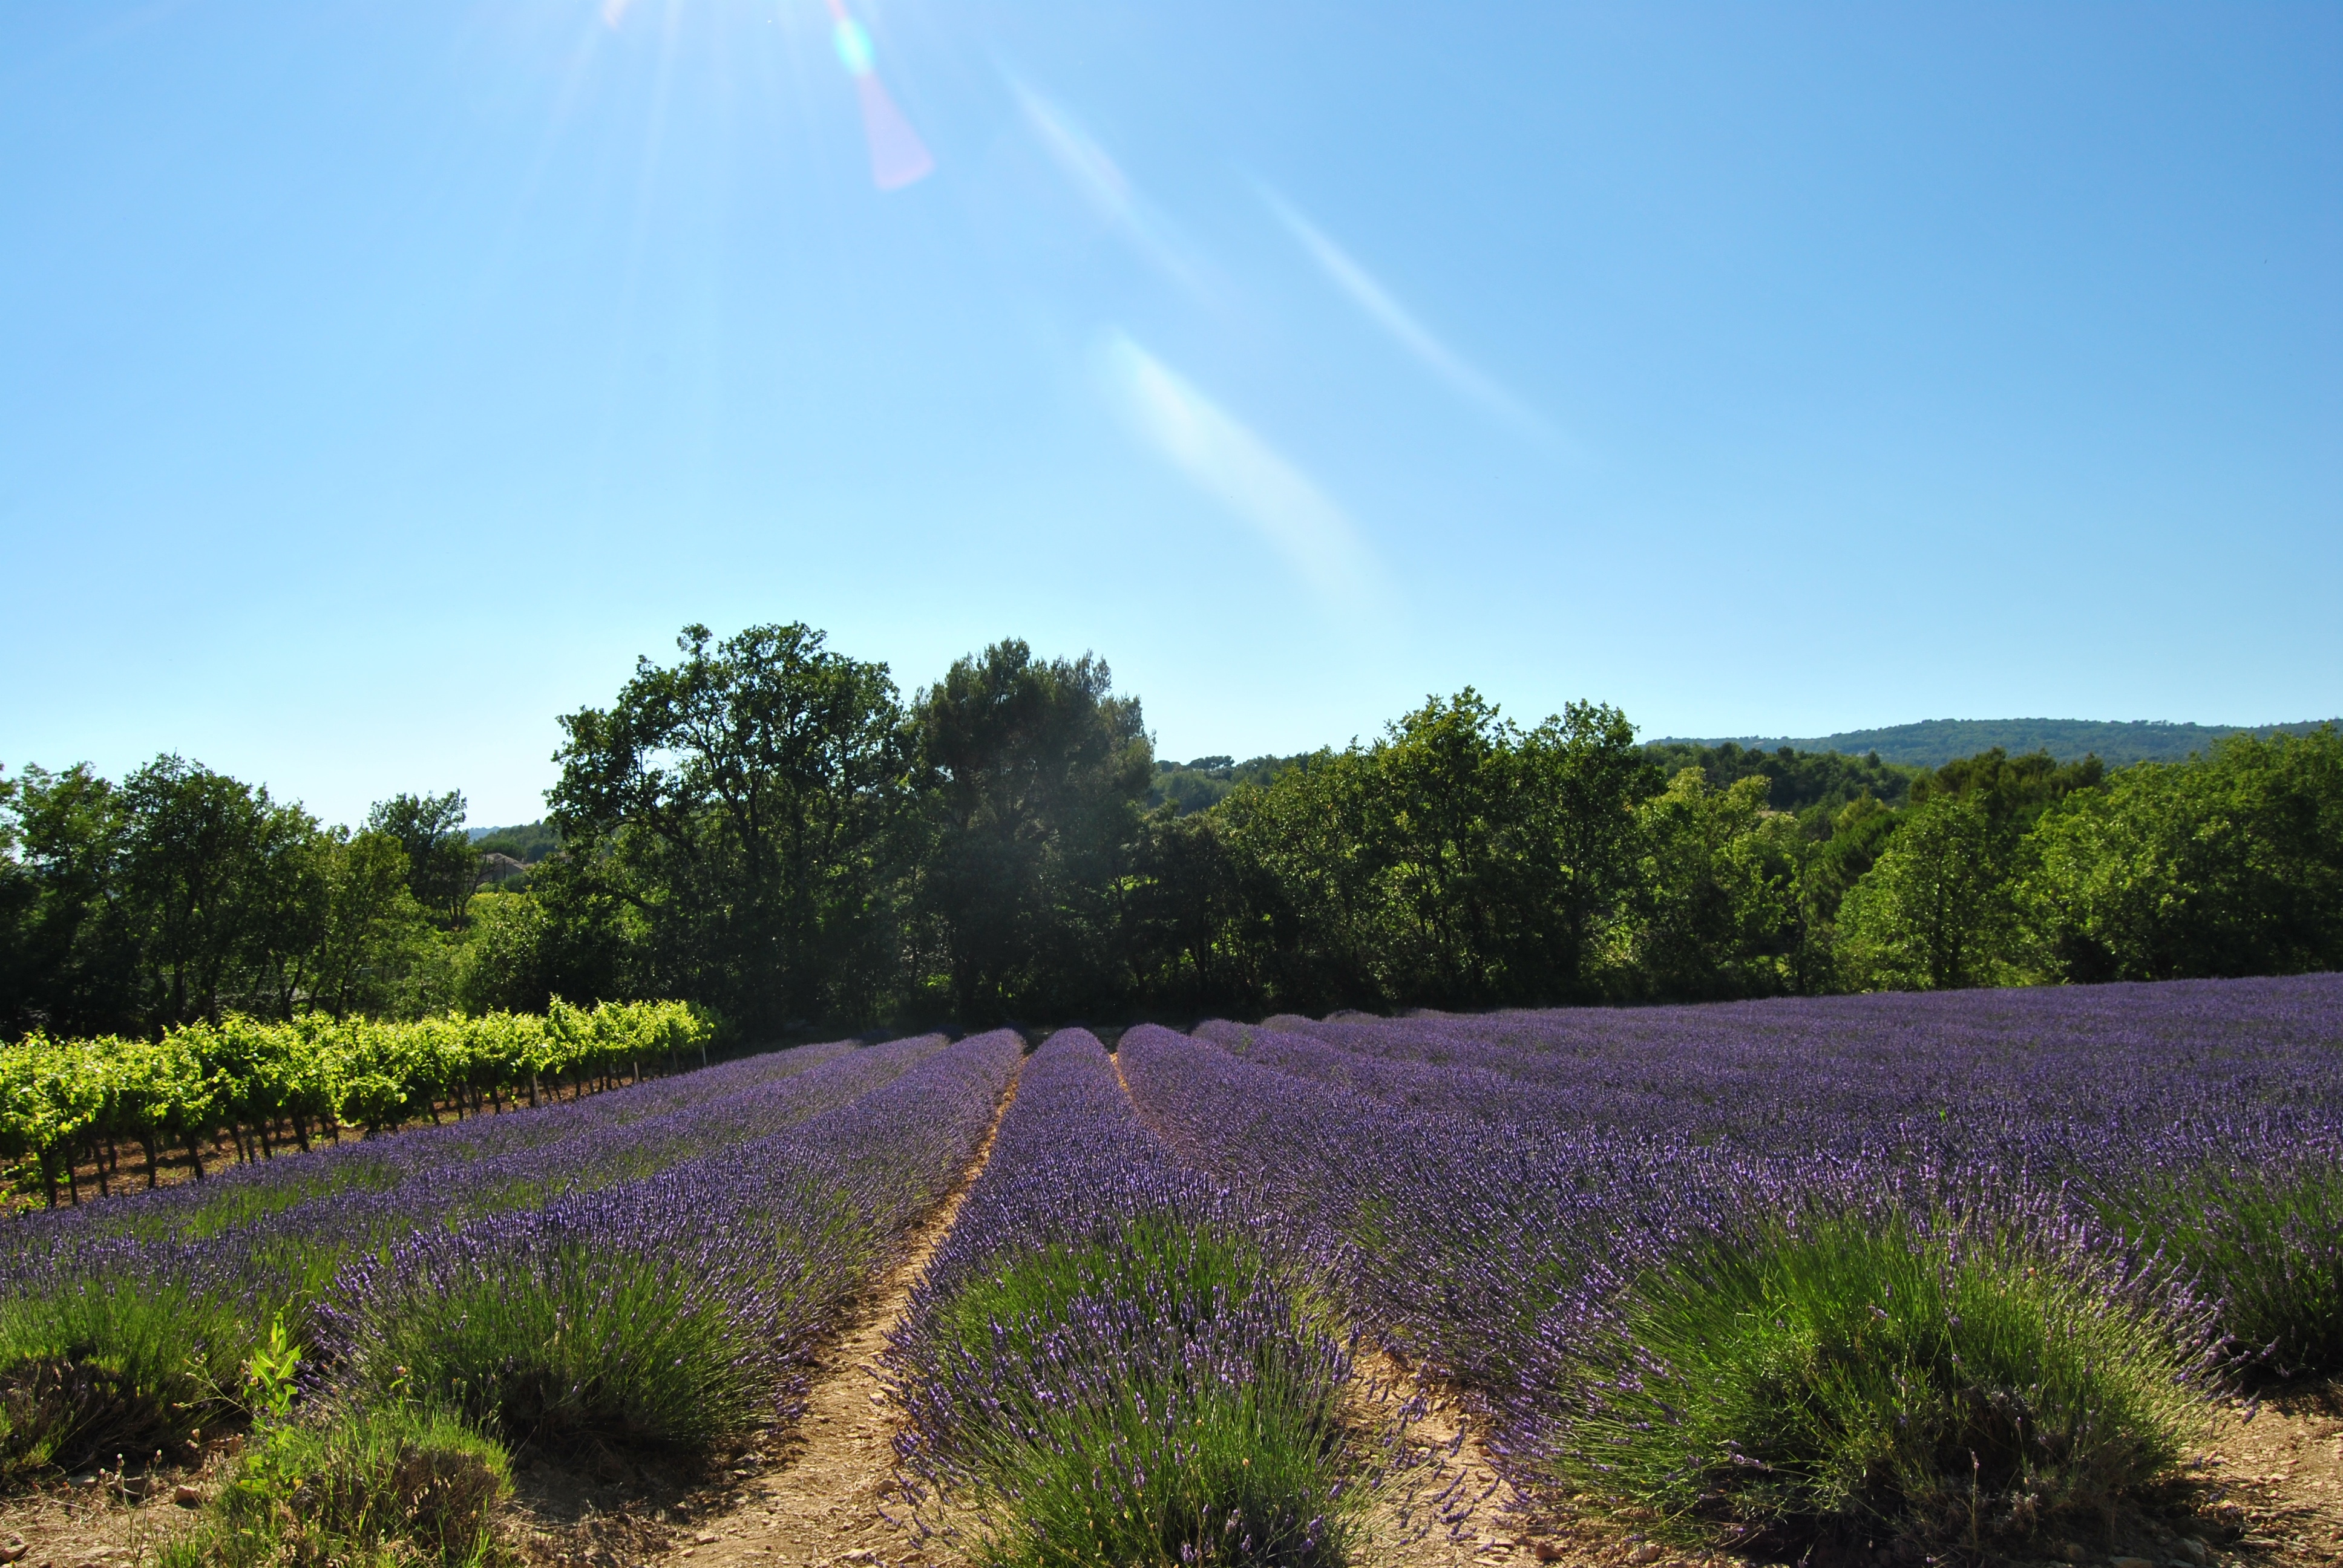
landscape, grass, cloud, plant, sky, field, farm, meadow, prairie, hill, flower, soil, agriculture, lavender, plain, grassland, ecosystem, rural area, flowering plant, grass family, land plant